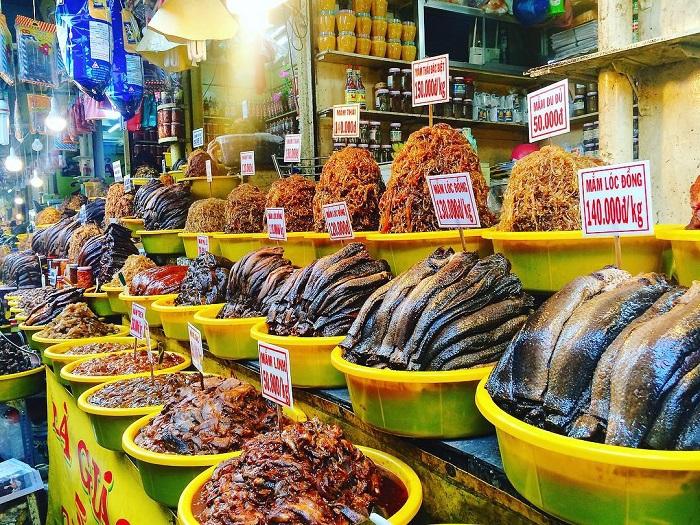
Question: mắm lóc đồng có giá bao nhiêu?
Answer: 140 000 đồng